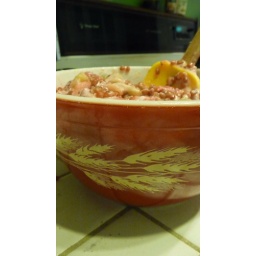
wheatberry fruit salad in a cute pyrex bowl.